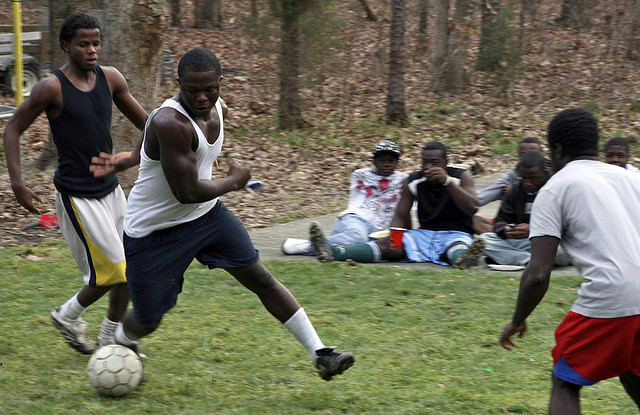
những người đàn ông đang ngồi theo dõi pha tranh chấp bóng của ba người bạn